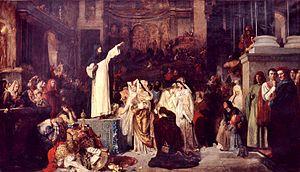
Ludwig von Langenmantel, né le 4 avril 1854 à Kelheim et mort le 6 octobre 1922 à Munich, est un aristocrate et peintre allemand.